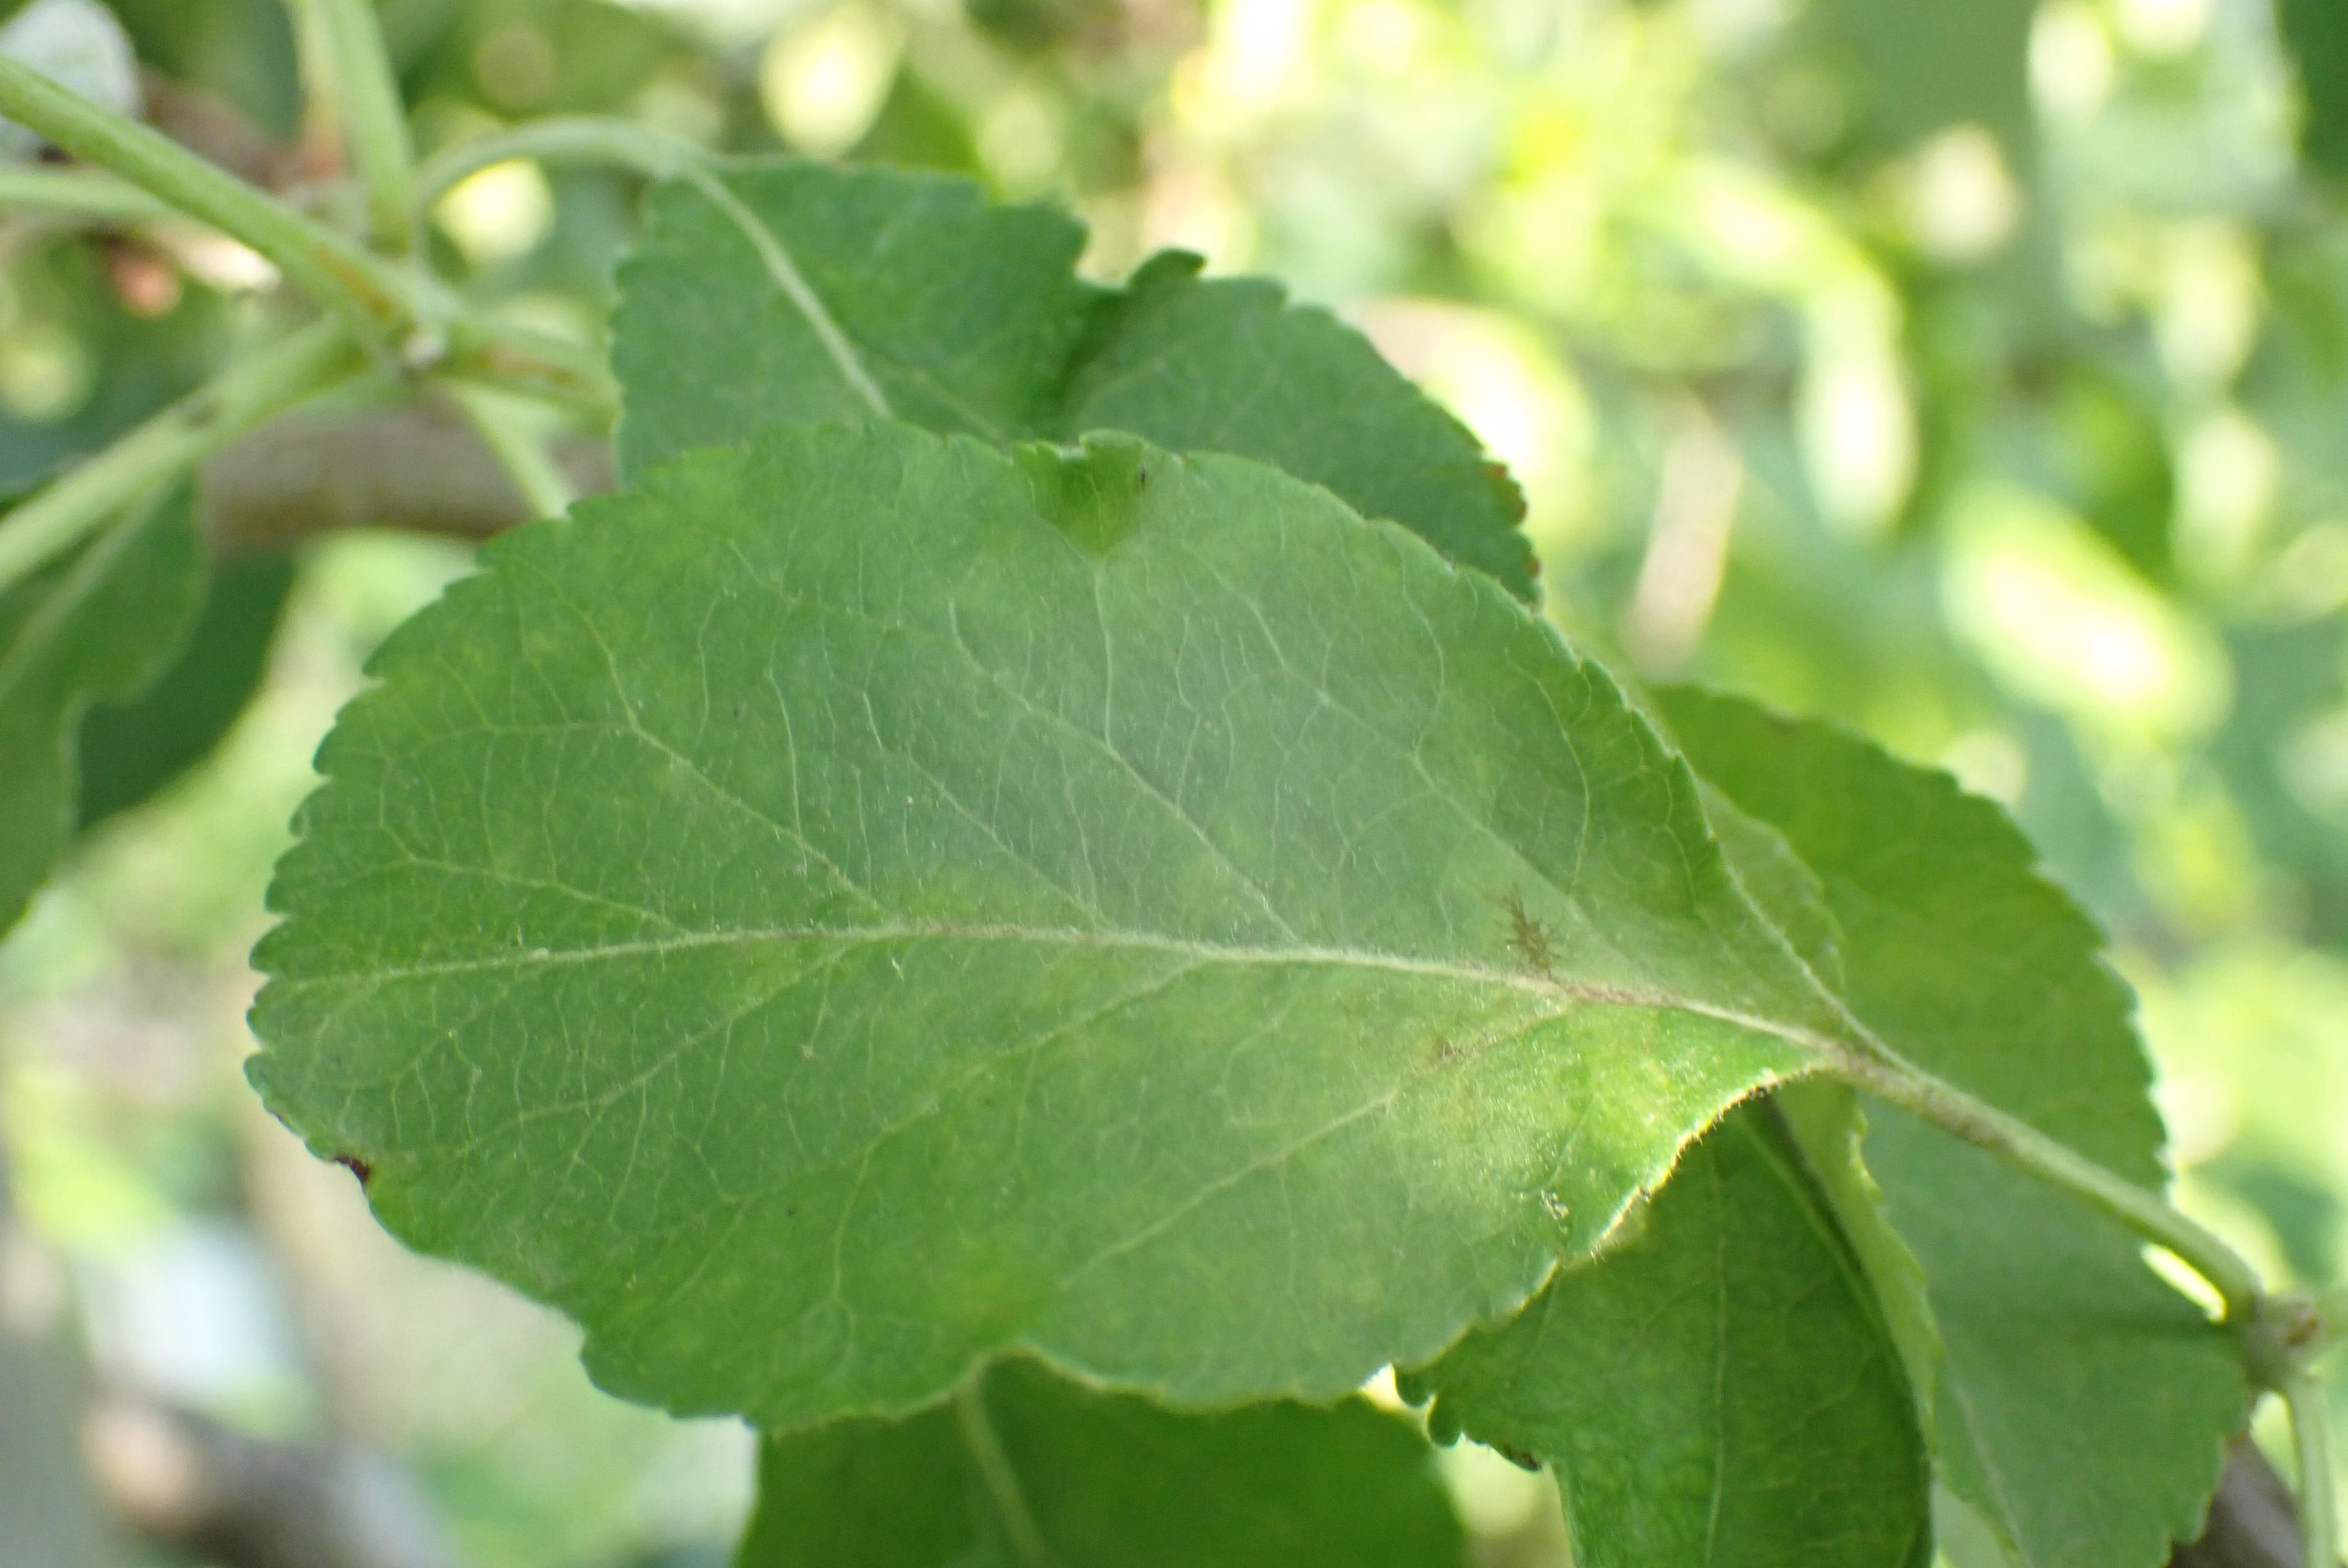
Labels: scab